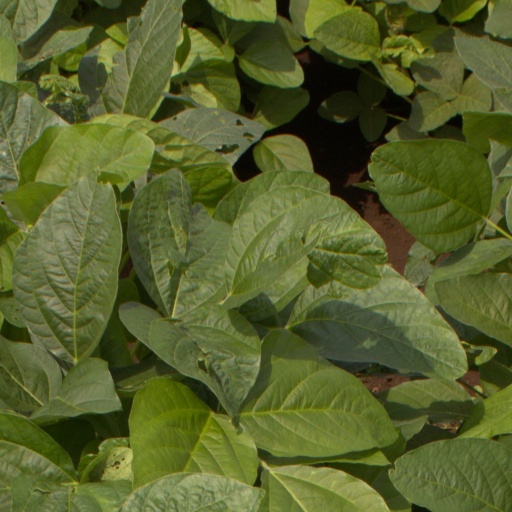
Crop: soybean